Chambors

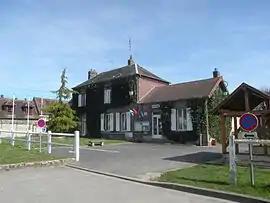
The town hall of Chambors

Chambors is a commune in the Oise department in northern France.